Adele Blood

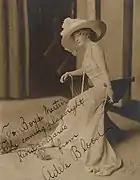
Adele Blood

Adele Mary Blood (April 23, 1886 – September 13, 1936) was an American actress known for her work in silent film, vaudeville, and theater.